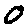
Label: 0